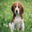
Label: dog